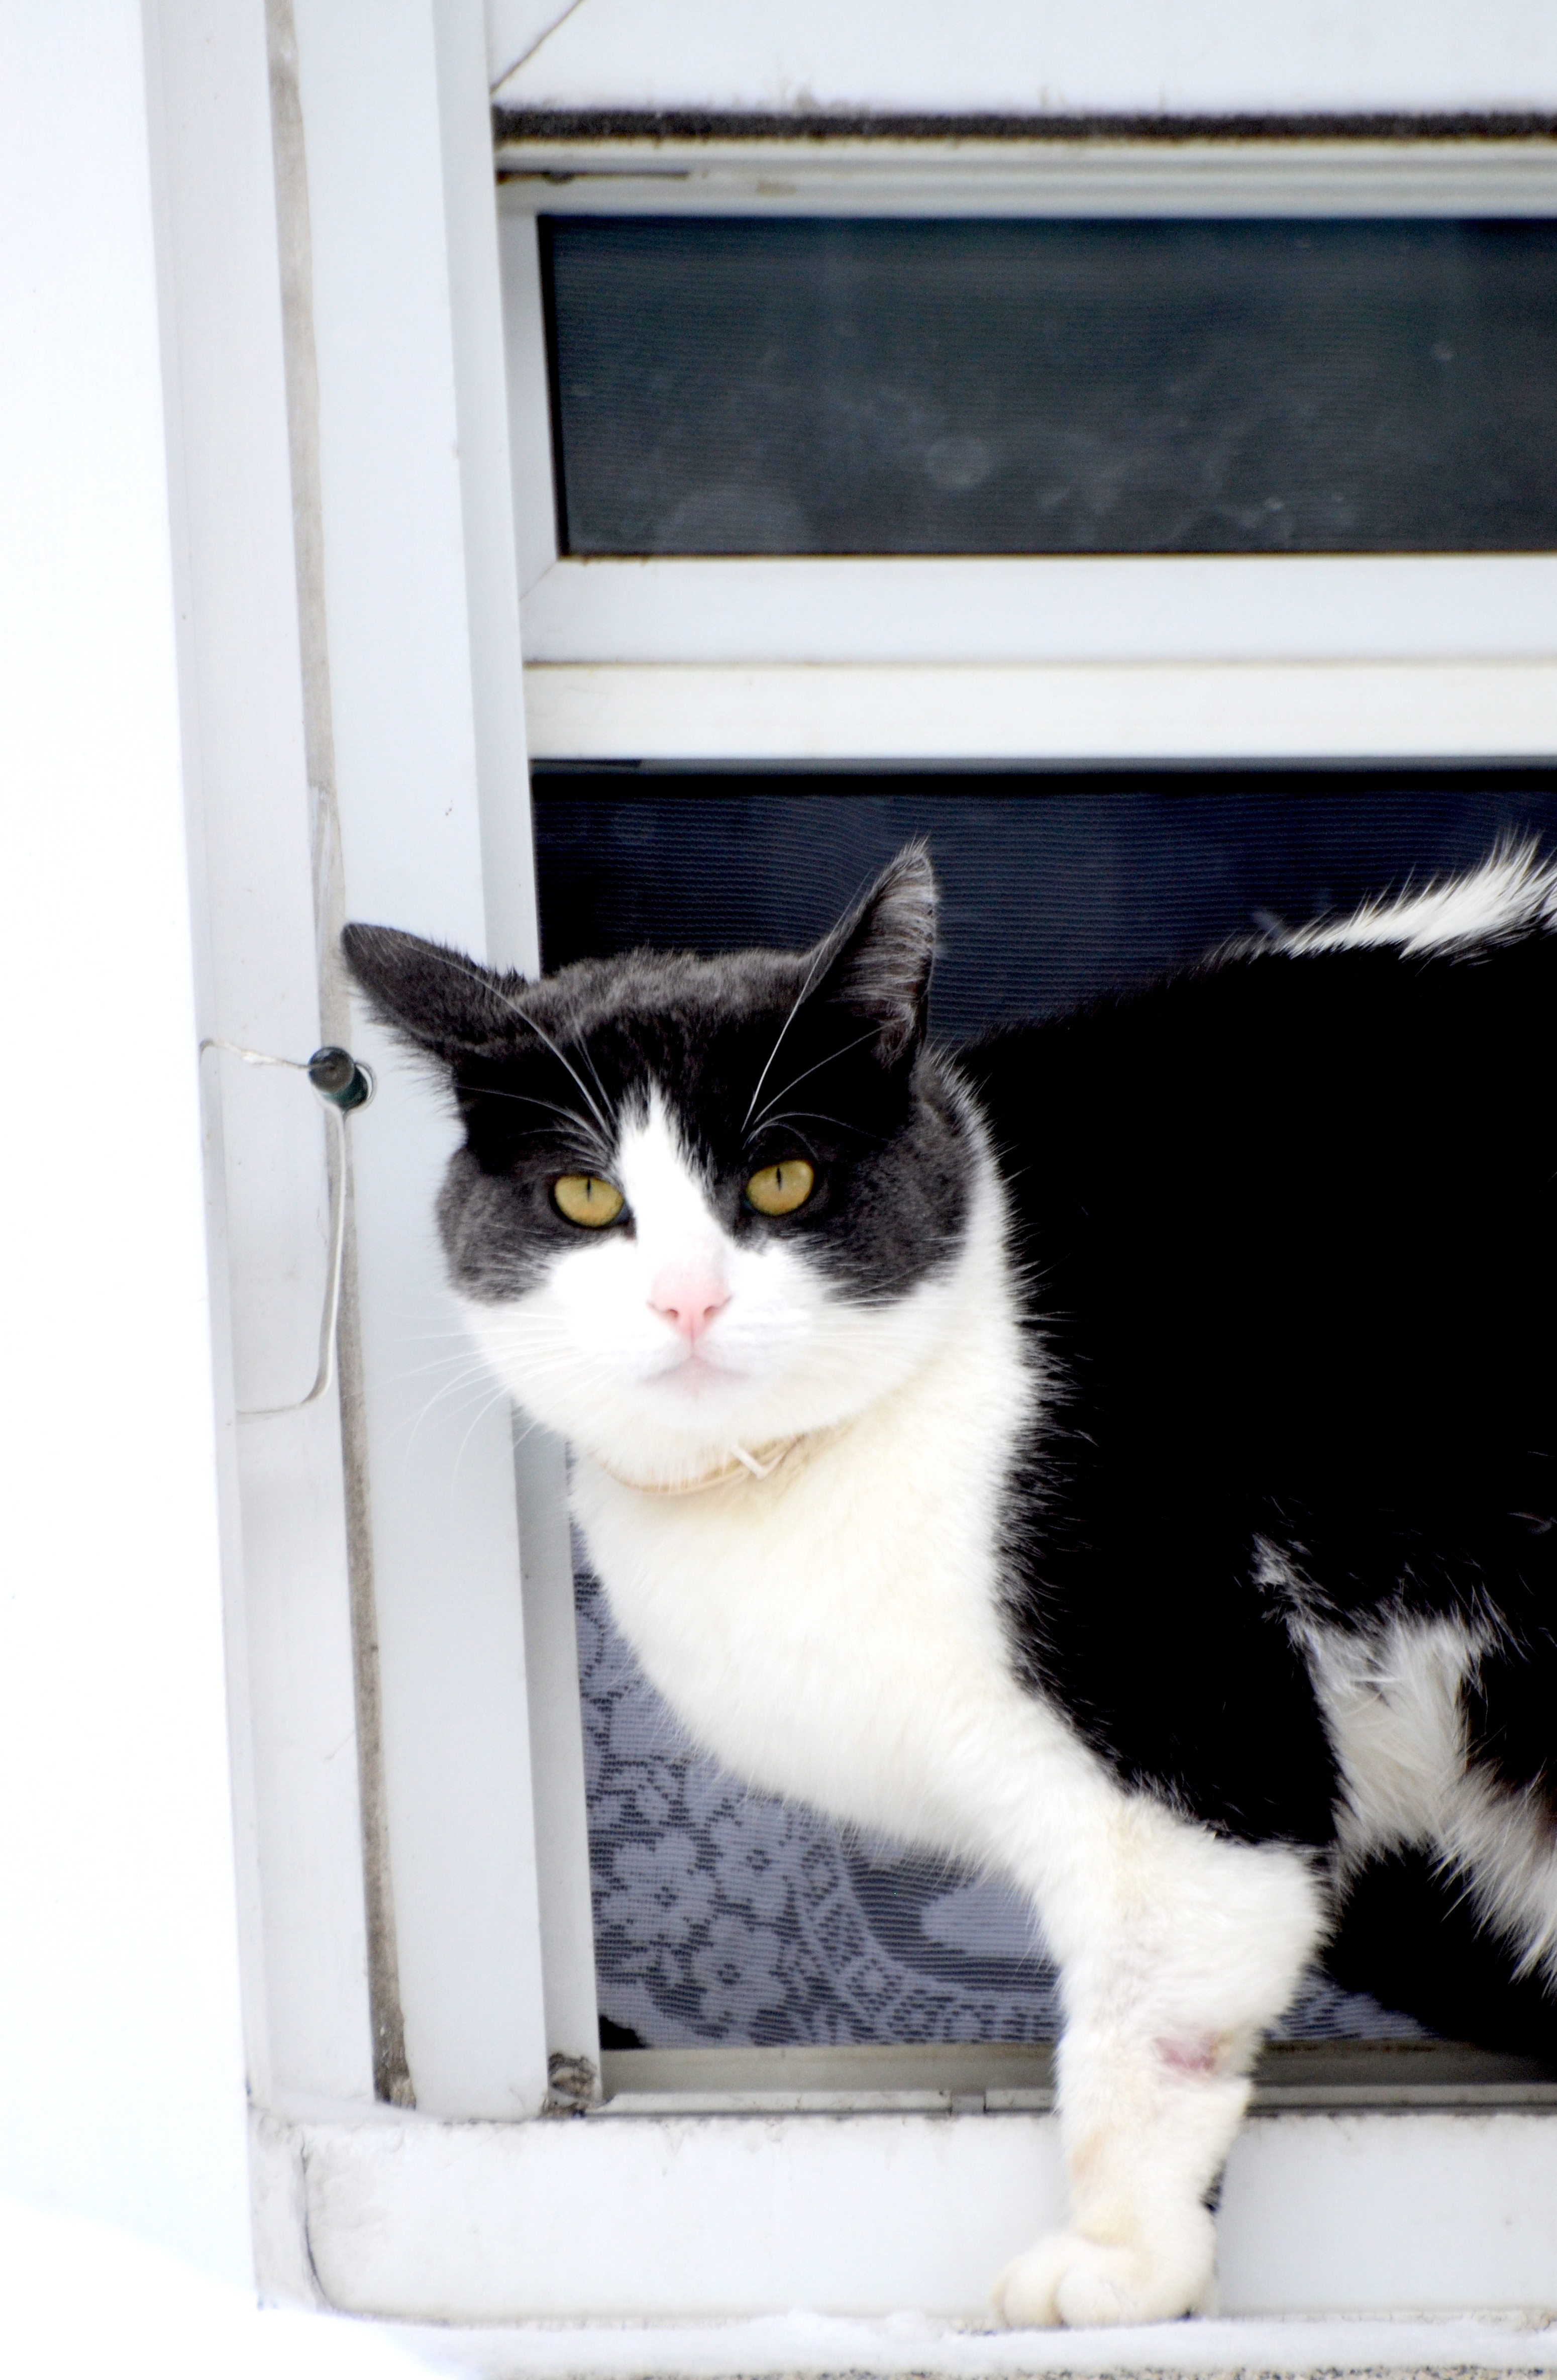
white, animal, pet, kitten, cat, mammal, whiskers, domestic, cat and dog, black and white cat, small to medium sized cats, cat like mammal, domestic short haired cat